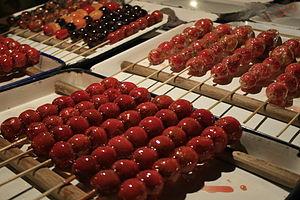
TangHuLu, une spécialité chinoise consistant en une brochette de fruits recouverts de sucre candi.
Les Tanghulu également appelés à Pékin bingtang hulu, à Tianjin, sont le nom de différentes sucreries chinoises, constituées de fruits sucrés par glaçage et vendus en brochettes. La plus courante variante est une brochette de cenelles.